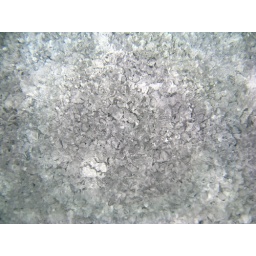
Snow/ice pressed up against my kitchen window by the storm that started on the 19th.